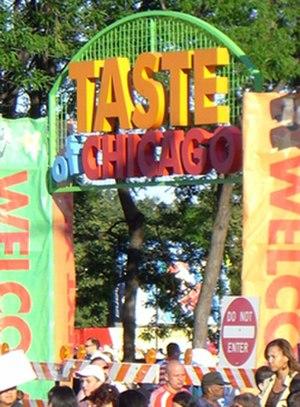
Taste of Chicago est le plus grand festival gastronomique du monde, et a lieu chaque année à la mi-juillet au Grant Park de Chicago. Il s'agit également du plus grand événement dans la région de Chicago. En plus de cet événement, il existe des festivals de musique comprenant des artistes locaux et de renommée internationale comme Carlos Santana, Moby ou encore Kenny Rogers. Depuis 2008, le Chicago Country Music Festival ne se produit plus au Taste of Chicago mais participe à son propre festival qui se déroule généralement à l'automne durant deux jours.
Chicago /ʃi.ka.ɡo/ est la troisième ville des États-Unis par sa population et est située dans le Nord-Est de l'État de l'Illinois. C'est la plus grande ville de la région du Midwest, dont elle forme le principal centre économique et culturel. Chicago se trouve sur la rive sud-ouest du lac Michigan, un des cinq Grands Lacs d'Amérique du Nord. Les rivières Chicago et Calumet traversent la ville.